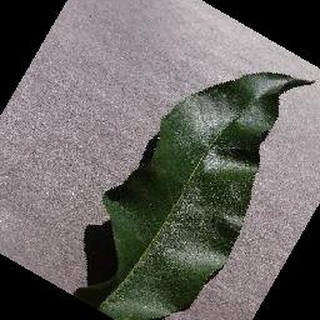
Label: healthy_peach